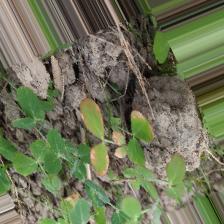
Label: Ascochyta blight